Ernie Barnes

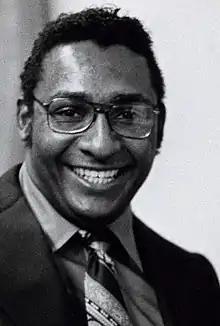
Barnes in 1974

Ernest Eugene Barnes Jr. (July 15, 1938 – April 27, 2009) was an American artist, well known for his unique style of elongated characters and movement. He was also a professional football player, actor and author.